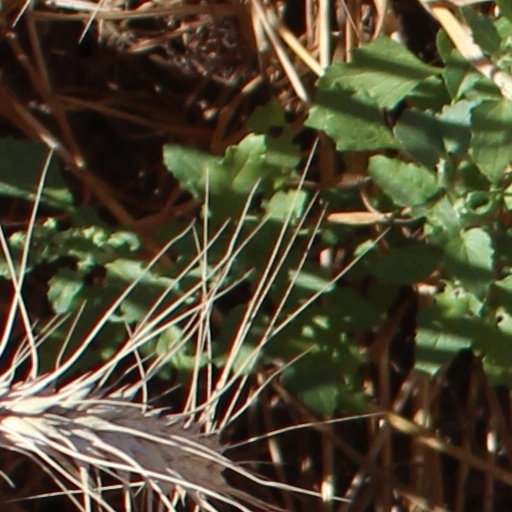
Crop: wheat